History of the Port Adelaide Football Club

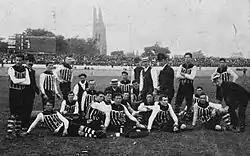
The 1910 premiership team.

The first premiership after the dispute came the following year when Port Adelaide defeated South Adelaide 6.6 (42) to 5.5 (35) in the 1903 SAFA Challenge Final. In 1906 Port Adelaide appointed James Hodge as club secretary. Hodge would quickly earn the nickname 'Columbus' after taking the club on trips to play exhibition games all across Australia. That year would also see further premiership when Port defeated North Adelaide 8.12 (60) to 5.9 (39) in the year's Grand Final. During the early stages of the 1907 season, Port Adelaide travelled to Sydney to play a combination of the cities best players. The game was marketed as 'Port Adelaide vs. Sydney' with the harbour city side taking the honours 8.9 (57) to 5.14 (44). Port Adelaide won the SAFL premiership in 1910 defeating Sturt 8.12 (60) to 5.11 (41) in the Grand Final. The club would go on to defeat Collingwood for the 1910 Championship of Australia title.